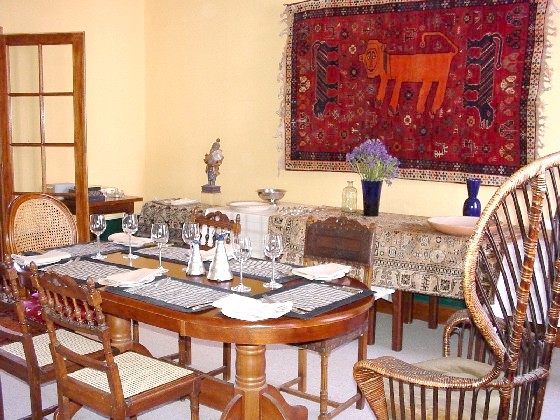
Room type: dining_room